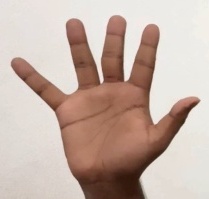
ASL sign: 5